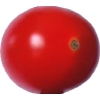
Label: tomato_cherry_red